Torell Land

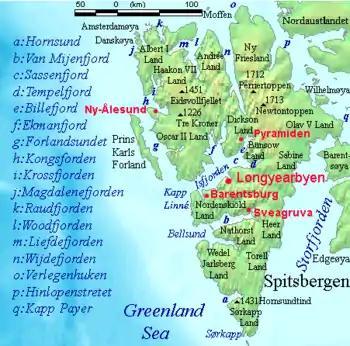
Torell Land is located at the southeast part of Spitsbergen.

Torell Land is a land area at the southeast part of Spitsbergen, Svalbard. It is named after Otto Martin Torell. Two glaciers, Hornbreen and Hambergbreen, divide Torell Land from Sørkapp Land.